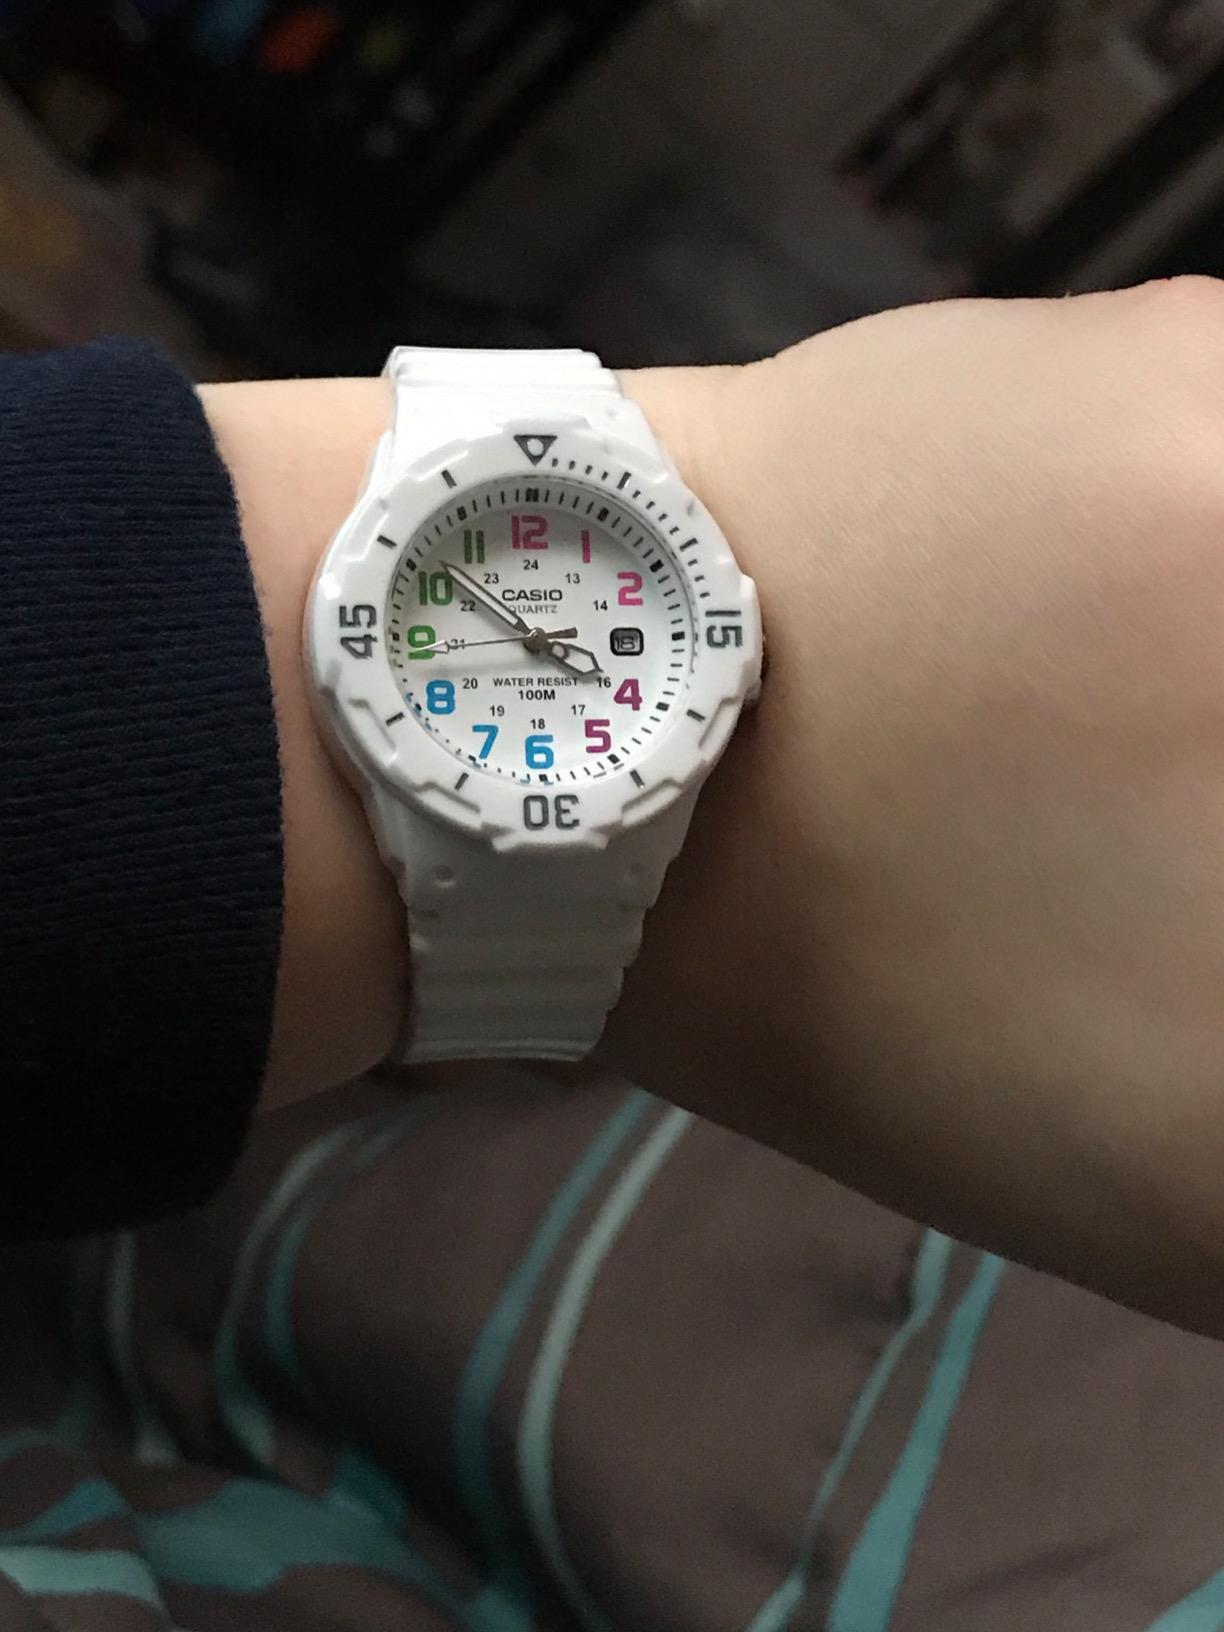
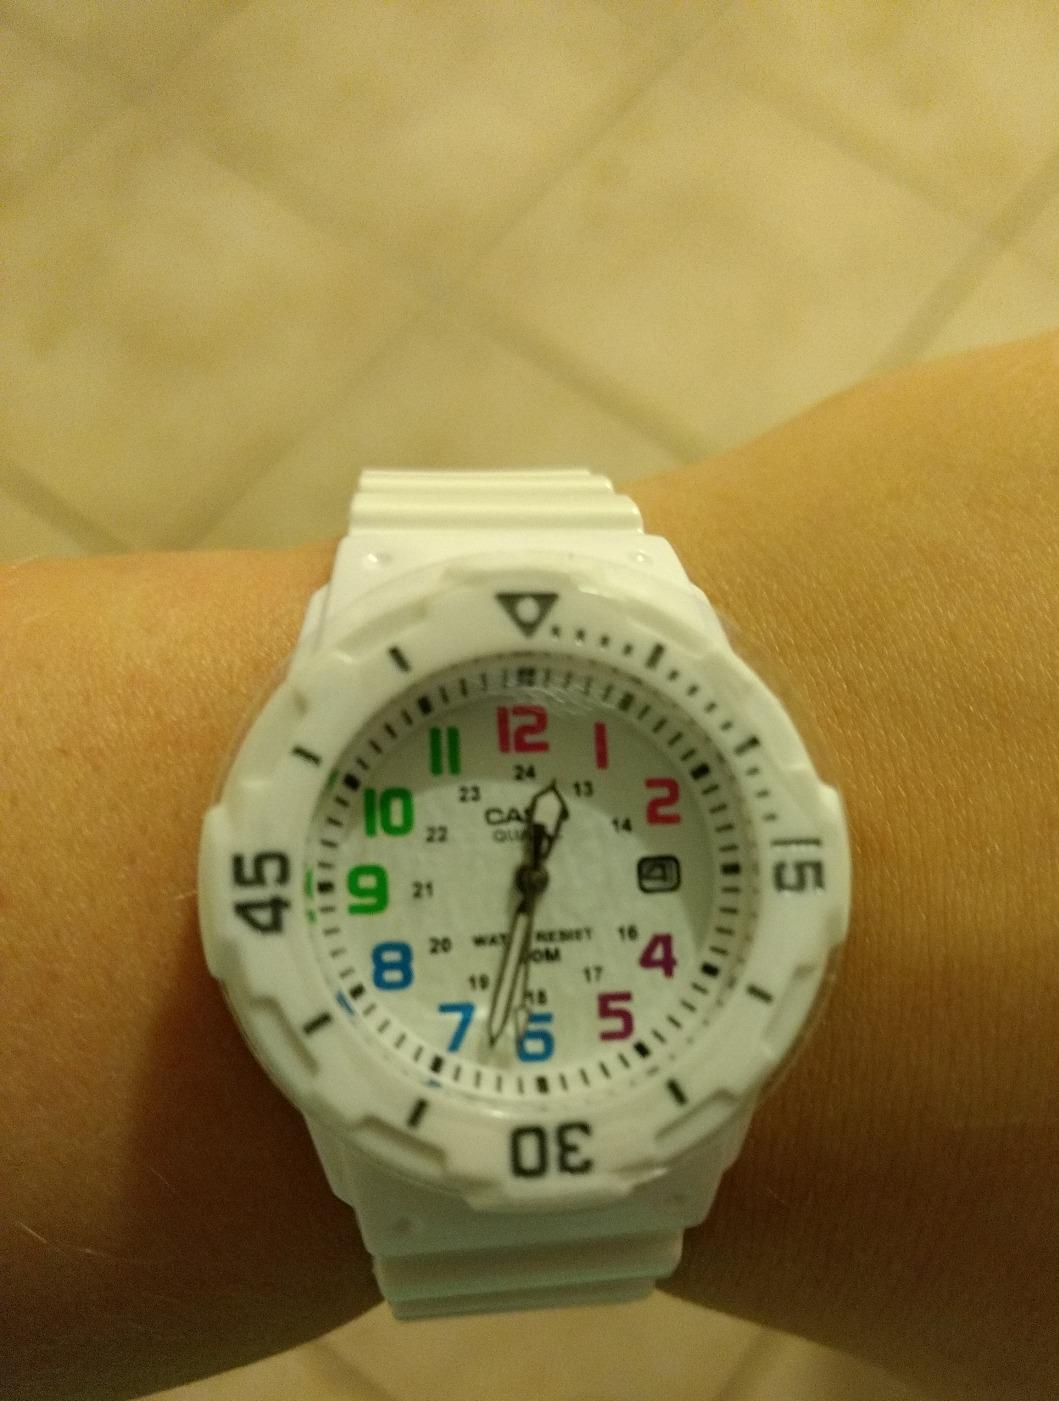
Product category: accessories_watch
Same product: yes